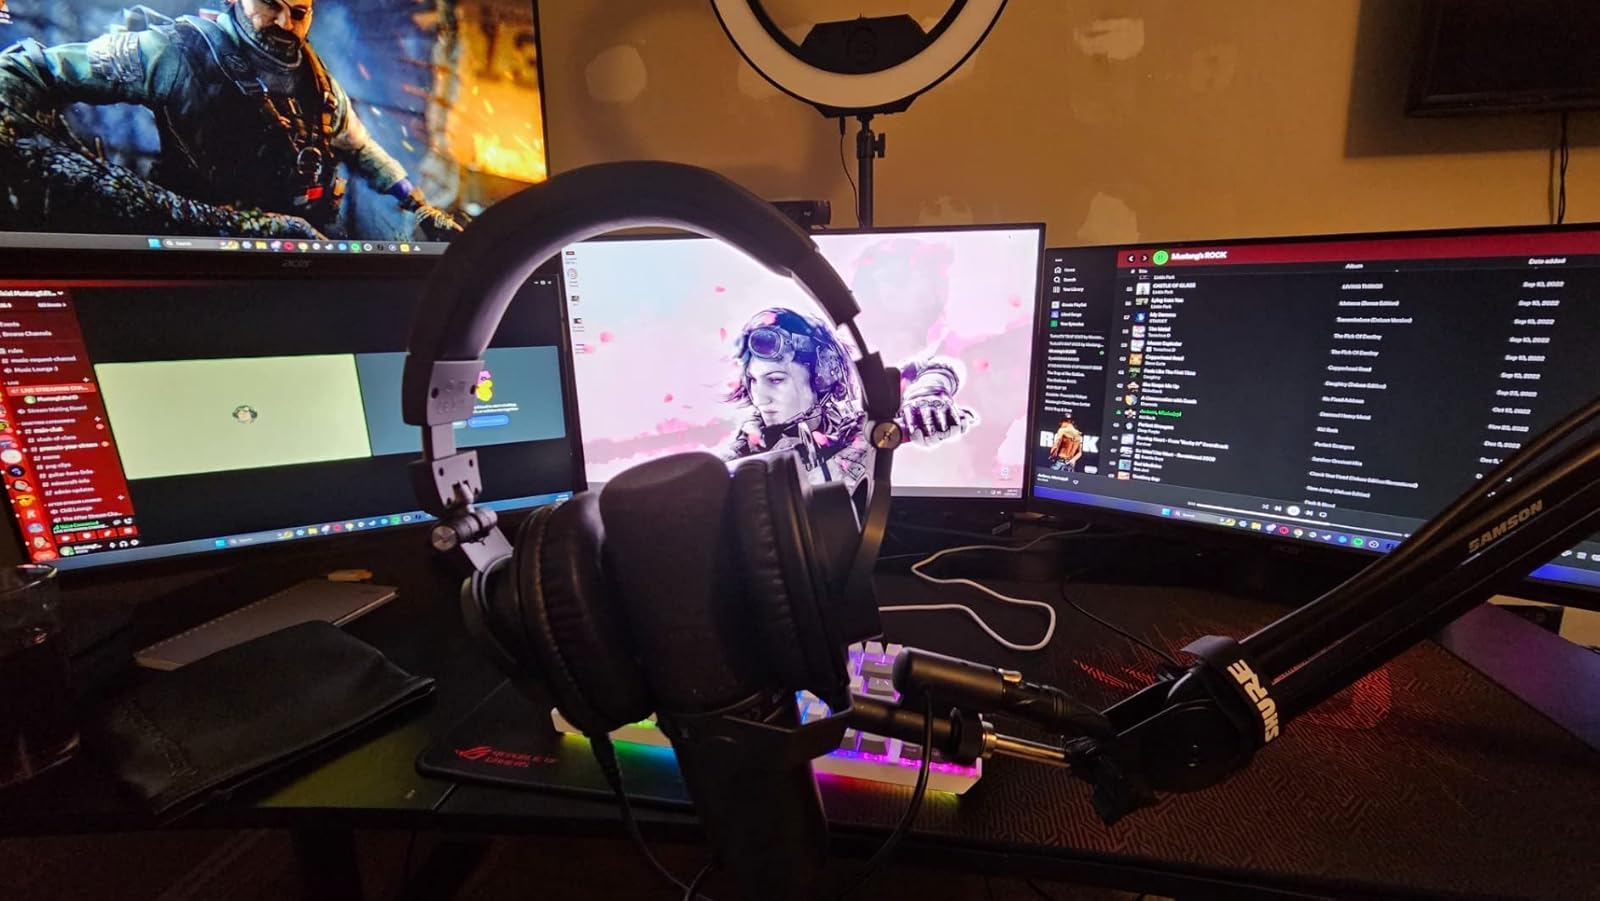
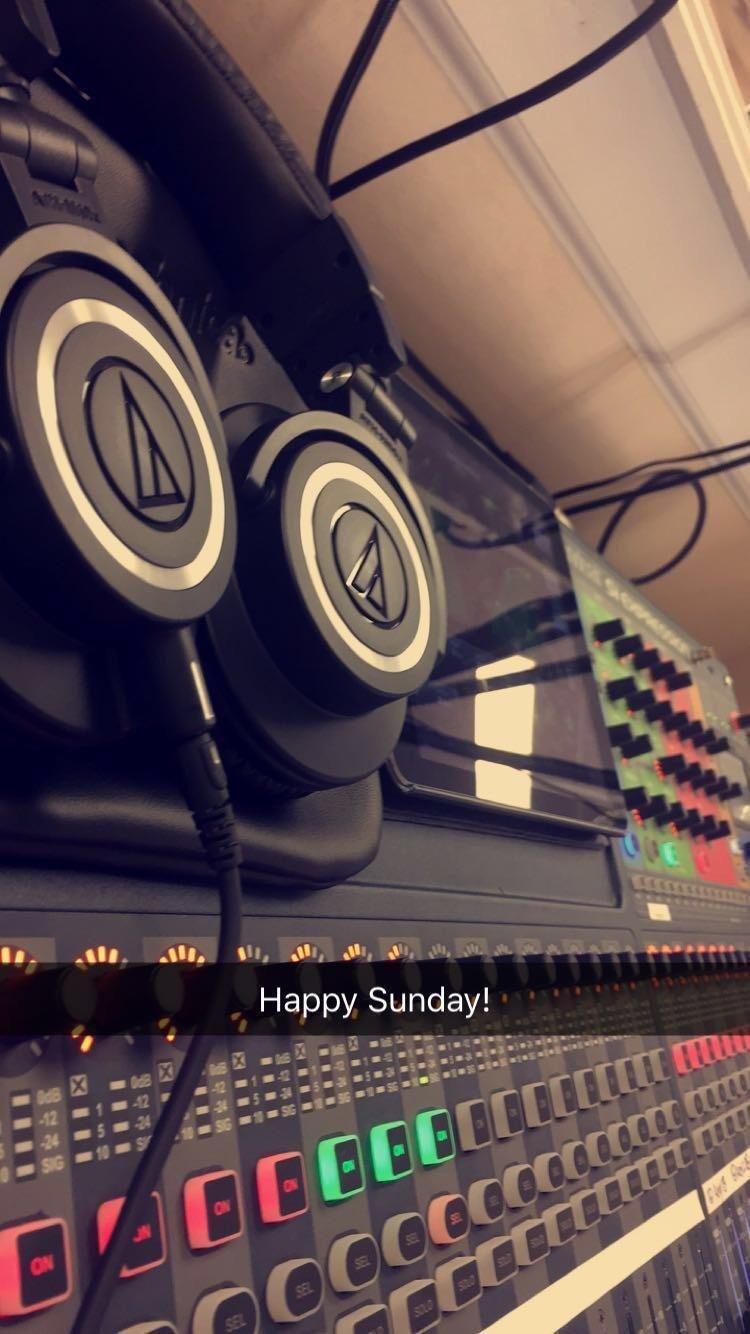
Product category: headphones
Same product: yes